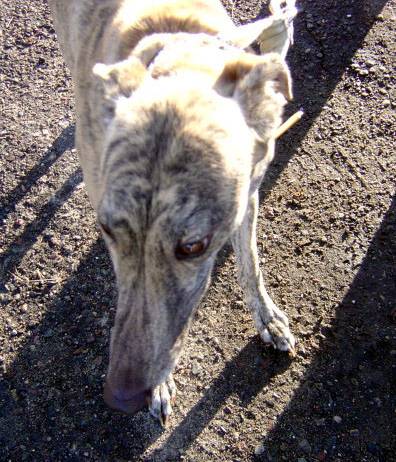
Label: dog